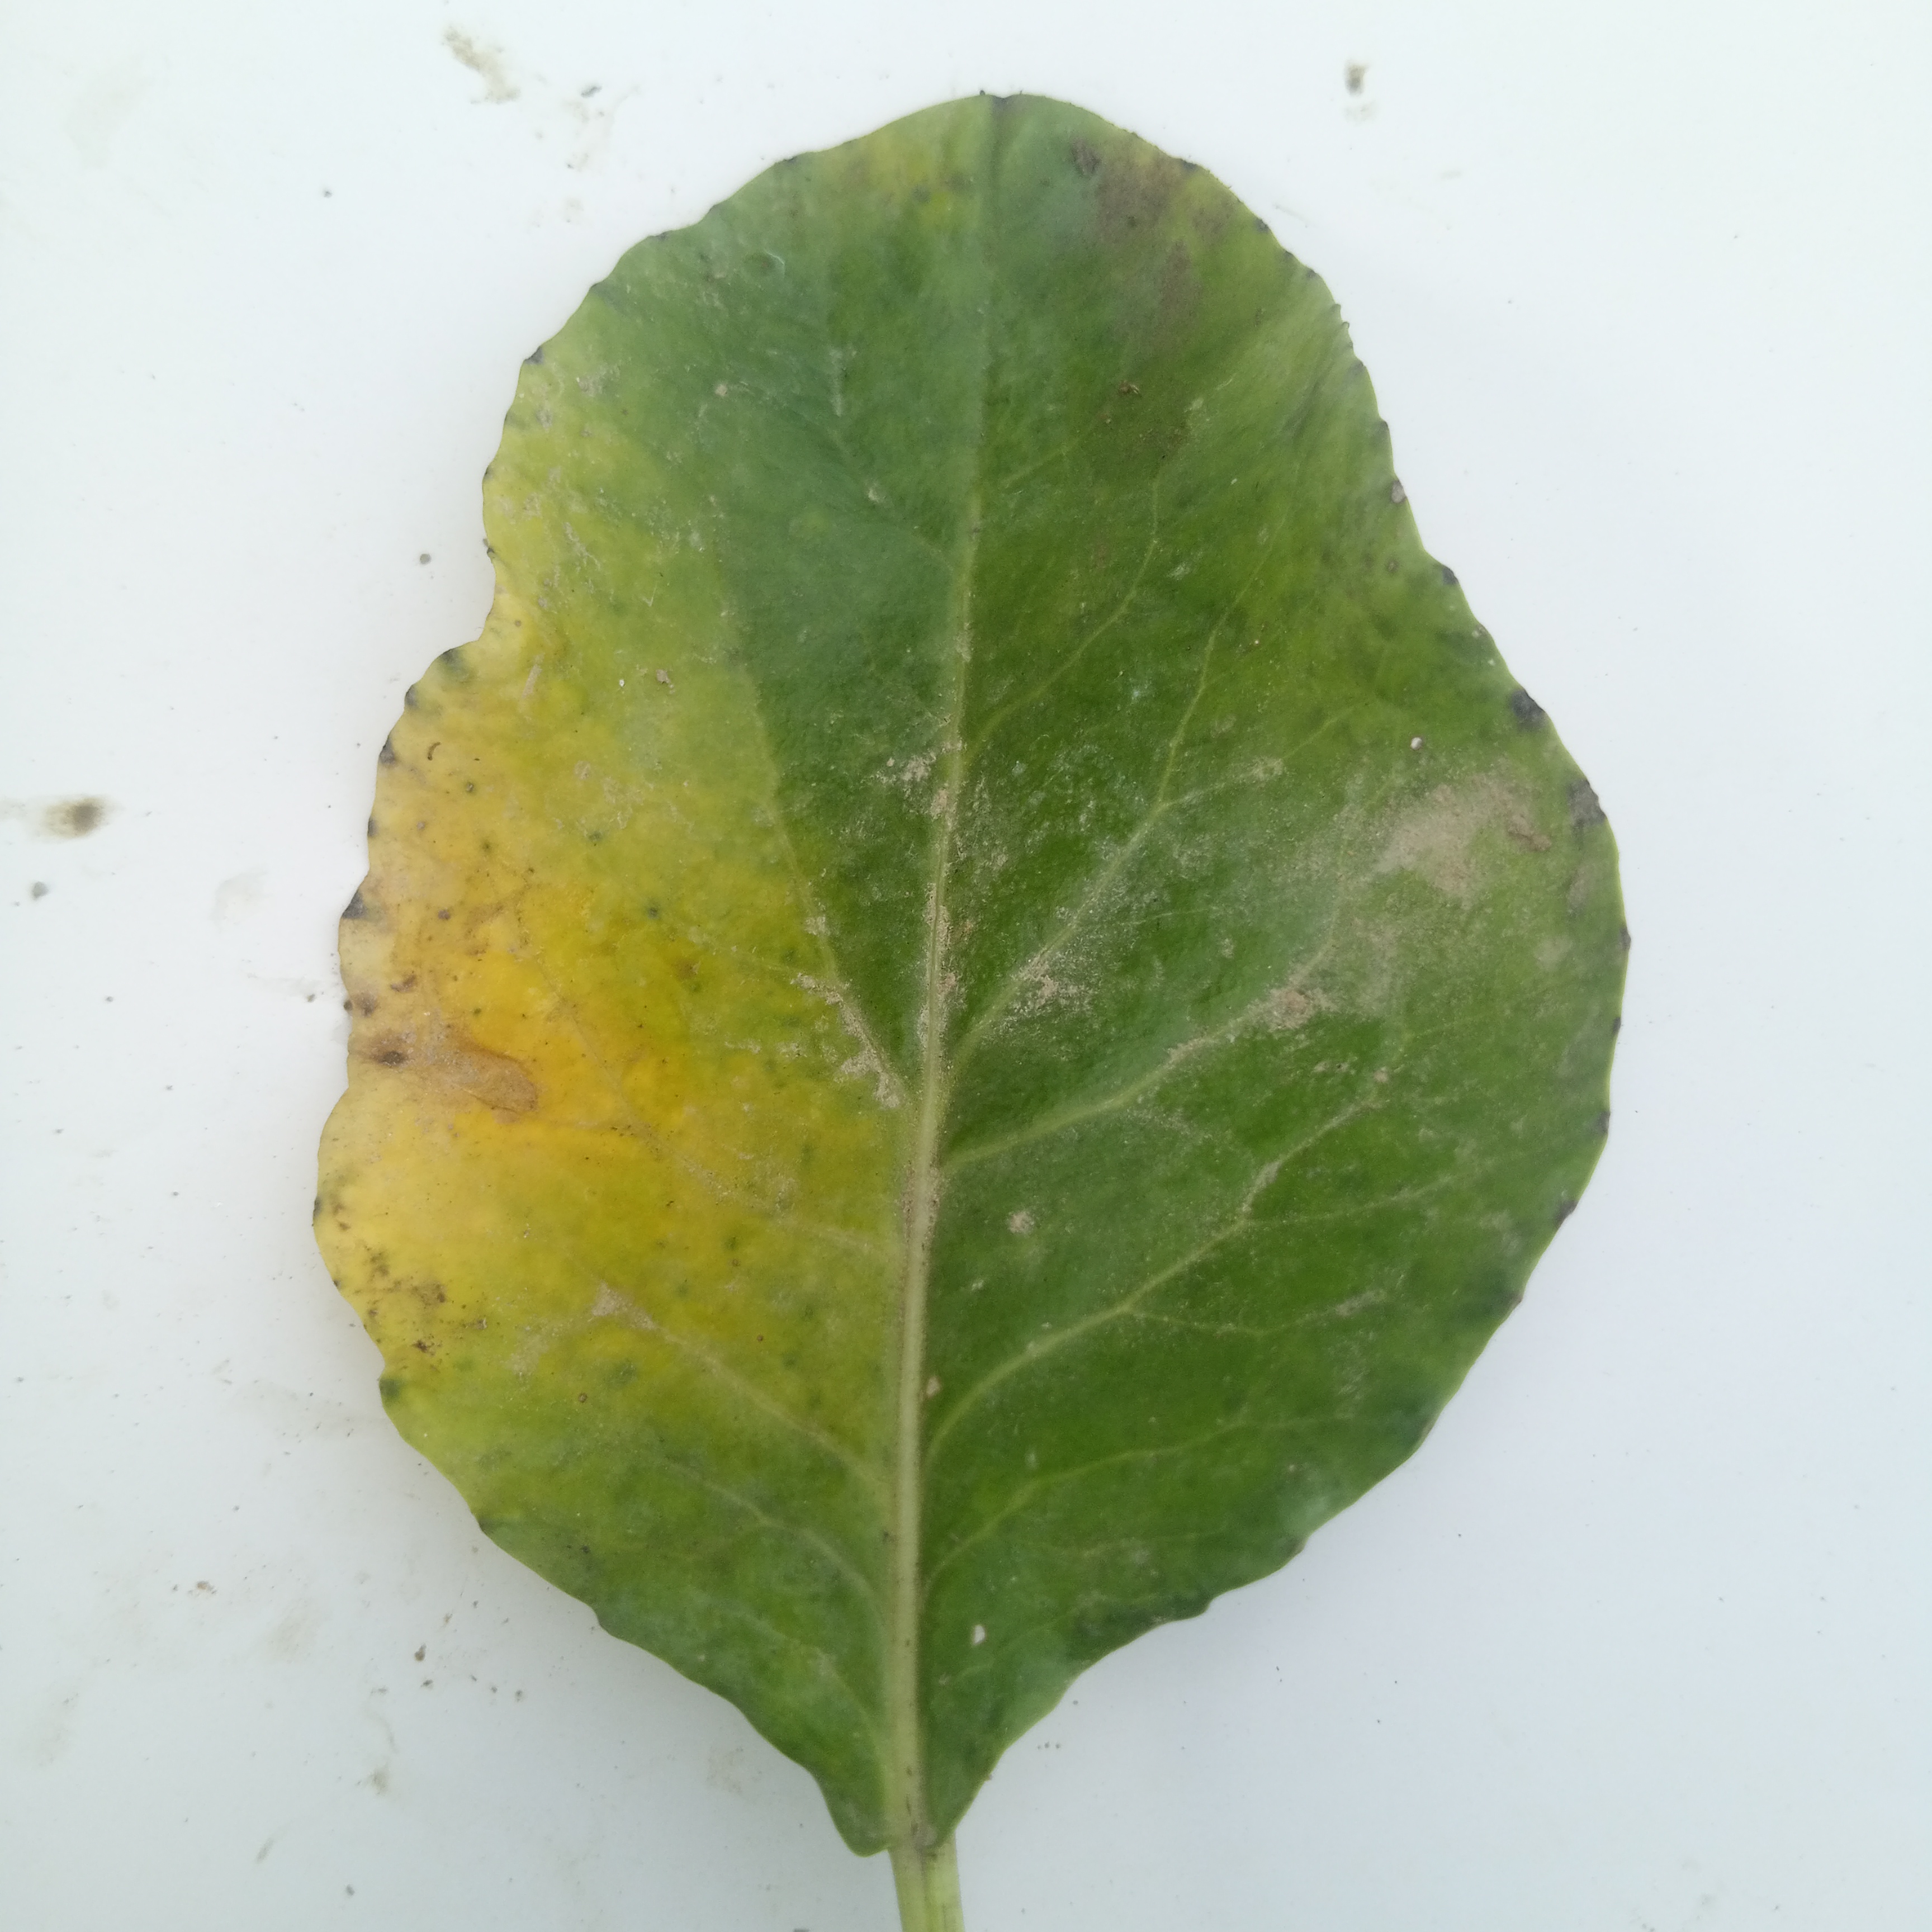
Label: Black Rot